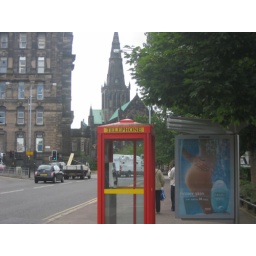
Glasgow Cathedral in the distance, red telephone box in foreground, and firm skin just to the right.